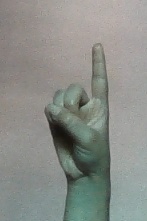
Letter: bb